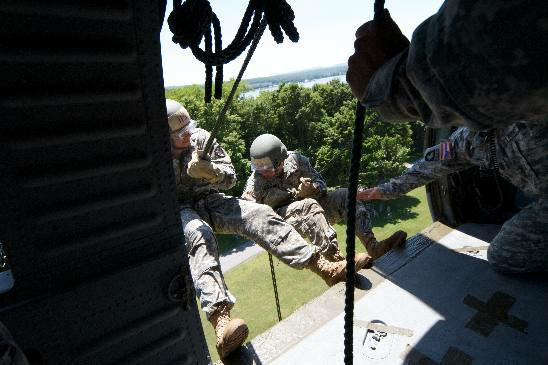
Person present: Yes